Uriel Bertran

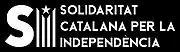
Catalan Solidarity for Independence Logo approved by members in 2020

But, the loss of votes in these and in the subsequent 2007 Spanish local elections in addition to the lack of political ambition of the "Second Tripartite" pushed him to lead an internal movement within the ERC. The movements manifesto was made public June 5, 2007: it demanded the beginning of the process to call a national referendum on the Independence of Catalonia and the convening of the party's National Congress to debate the project. Joan Puigcercós forced him to resign from the leadership of the ERC immediately.